Cabal (video game)

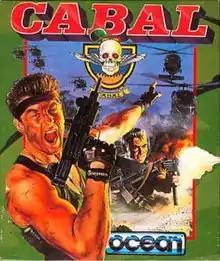
Amiga box art

"Cabal" was ported to several home computers of the era, including the DOS computers, Amstrad CPC, Commodore 64, ZX Spectrum, Atari ST and Amiga. It was also ported to the Nintendo Entertainment System console by Rare. A version for the Atari Lynx was previewed and even slated to be published in April 1992, but was never released by Fabtek.